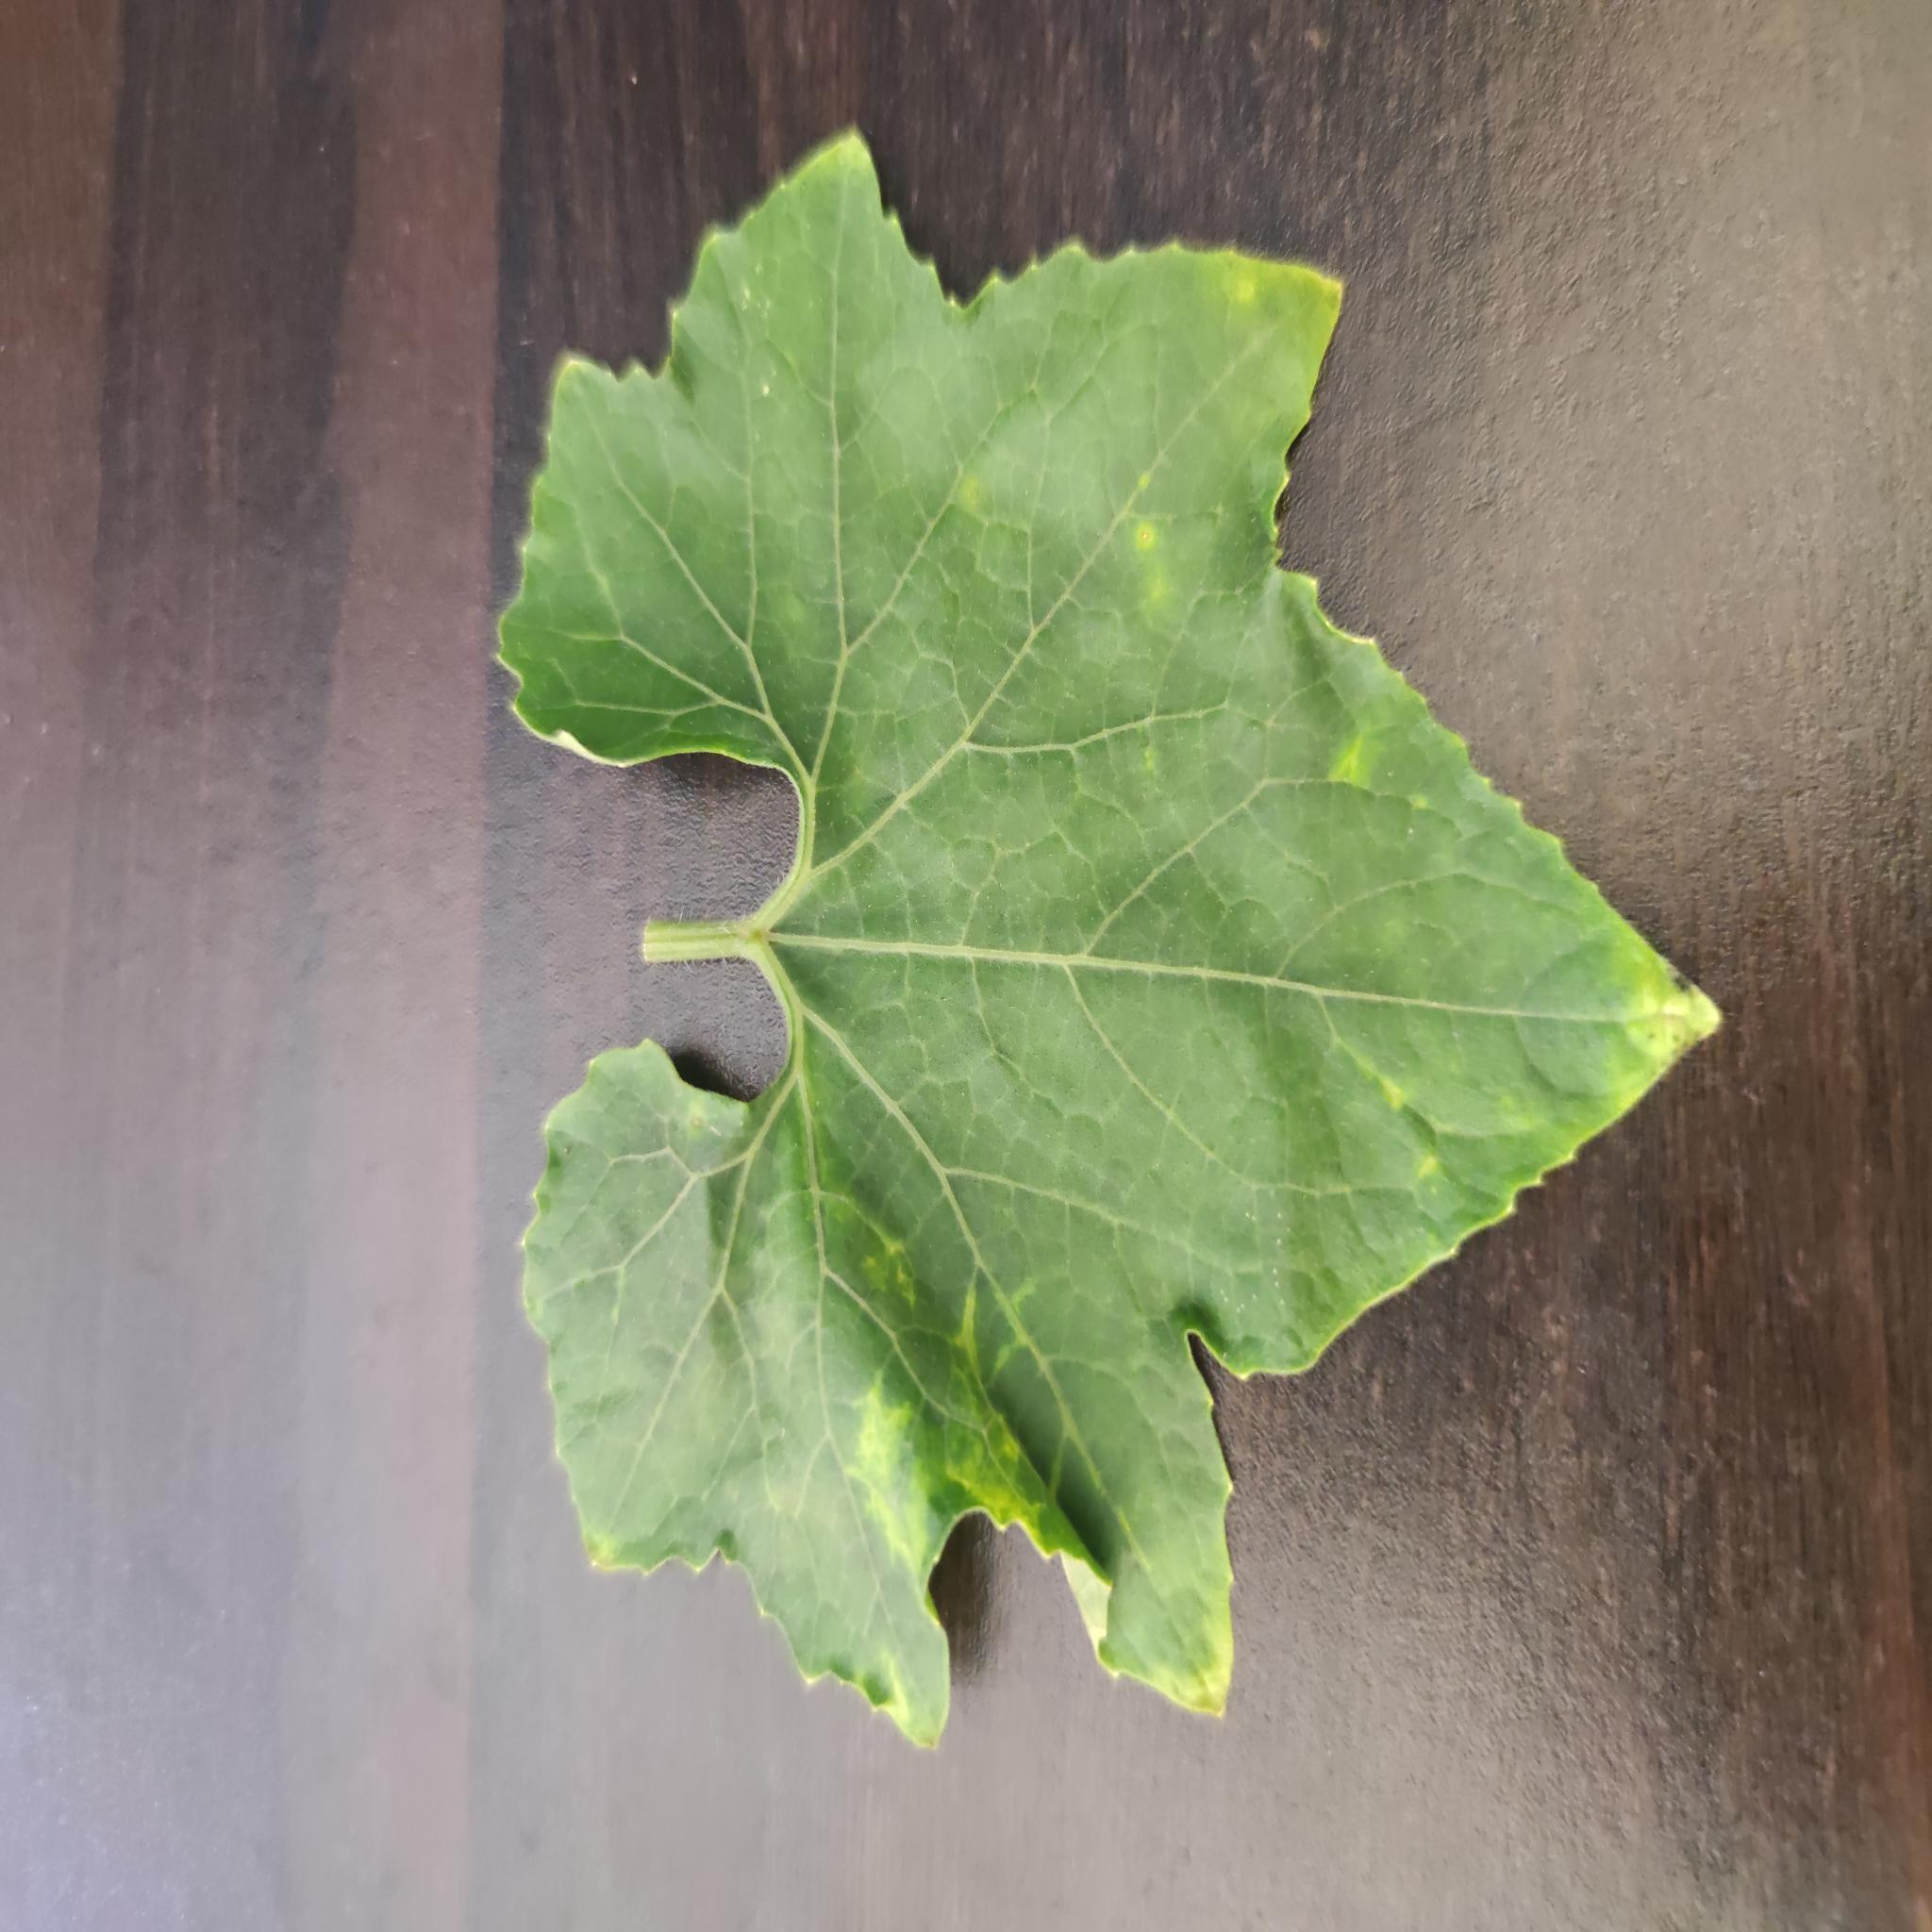
Label: Downy mildew